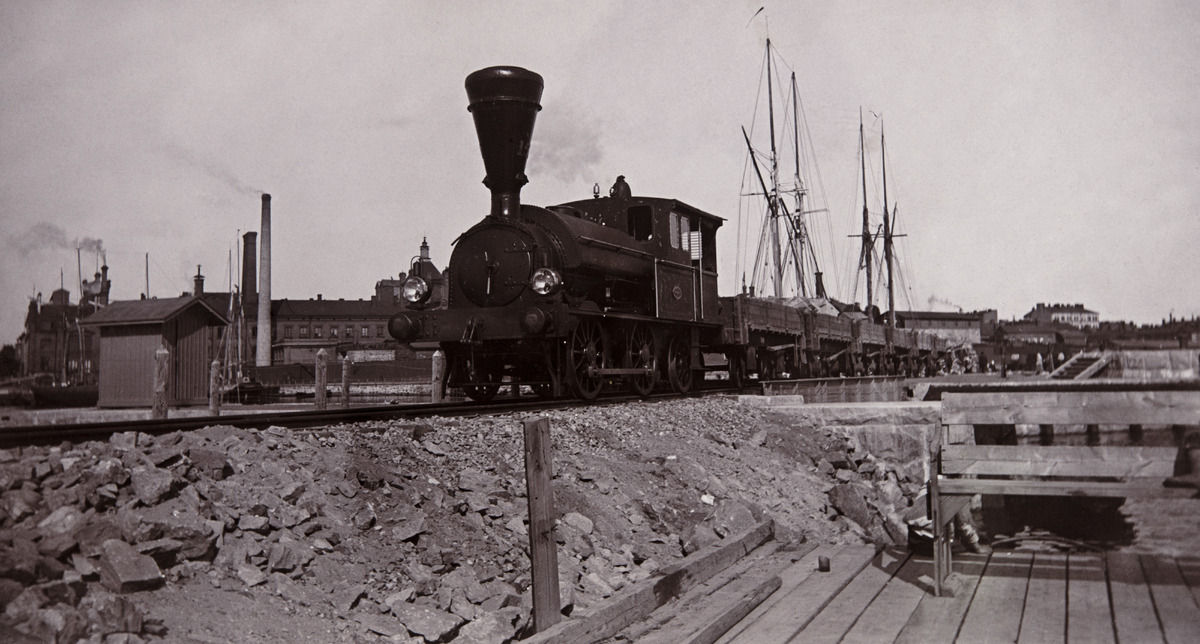
Höyryveturi vetämässä tavaravaunuja satamaradalla Hietalahden laiturin rataosalla
sisällön kuvaus: Höyryveturi vetämässä tavaravaunuja satamaradalla Hietalahden laiturin rataosalla. Taustalla näkyy Sinebrychoffin panimon rakennuksia. Veturi on vuodelta 1890 oleva englantilaisen Beyer Peacockin tekemä ns. tankkiveturi tyyppiä B1, numeroltaan 150. mustavalkoinen
Ajankohta: kuvausaika 1900 n.
Paikka: Suomi, Uusimaa, Helsinki, Punavuori Helsinki, Hietalahden laituri
Aiheet: junat, veturit, höyryveturit, junanvaunut, tavaravaunut, tehtaat, panimot, juomateollisuus, panimoteollisuus, kannakset, raiteet